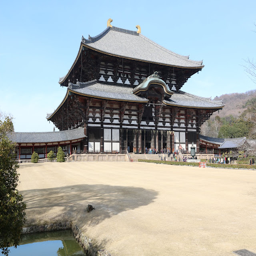
buddhist place of worship is recognized as cultural site